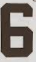
Number: 6